Willard Gildersleeve

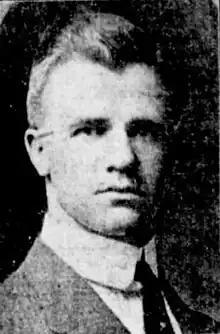
"Gildersleeve as Meriden H.S. coach in 1913"

Willard Harvey Gildersleeve (September 17, 1886 – July 19, 1976) was an American college football coach. He served as the head coach at the New Hampshire College of Agriculture and the Mechanic Arts, Massachusetts Agricultural College, and Westminster College.